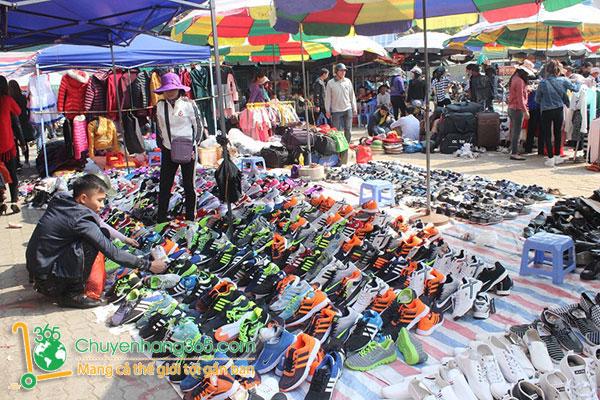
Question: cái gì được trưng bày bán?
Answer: giày